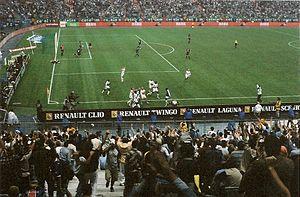
Finale de la coupe de France de football 2003 AJA-PSG. Joie auxerroise après le but de la victoire.
Cet article retrace l'histoire de l'Association de la jeunesse auxerroise créée en 1905 par l'abbé Deschamps, en réaction à la promulgation de la loi de séparation des Églises et de l'État.
L'Association de la jeunesse auxerroise est un club de football français basé à Auxerre et fondé en 1905. Il est présidé depuis mai 2017 par Francis Graille.